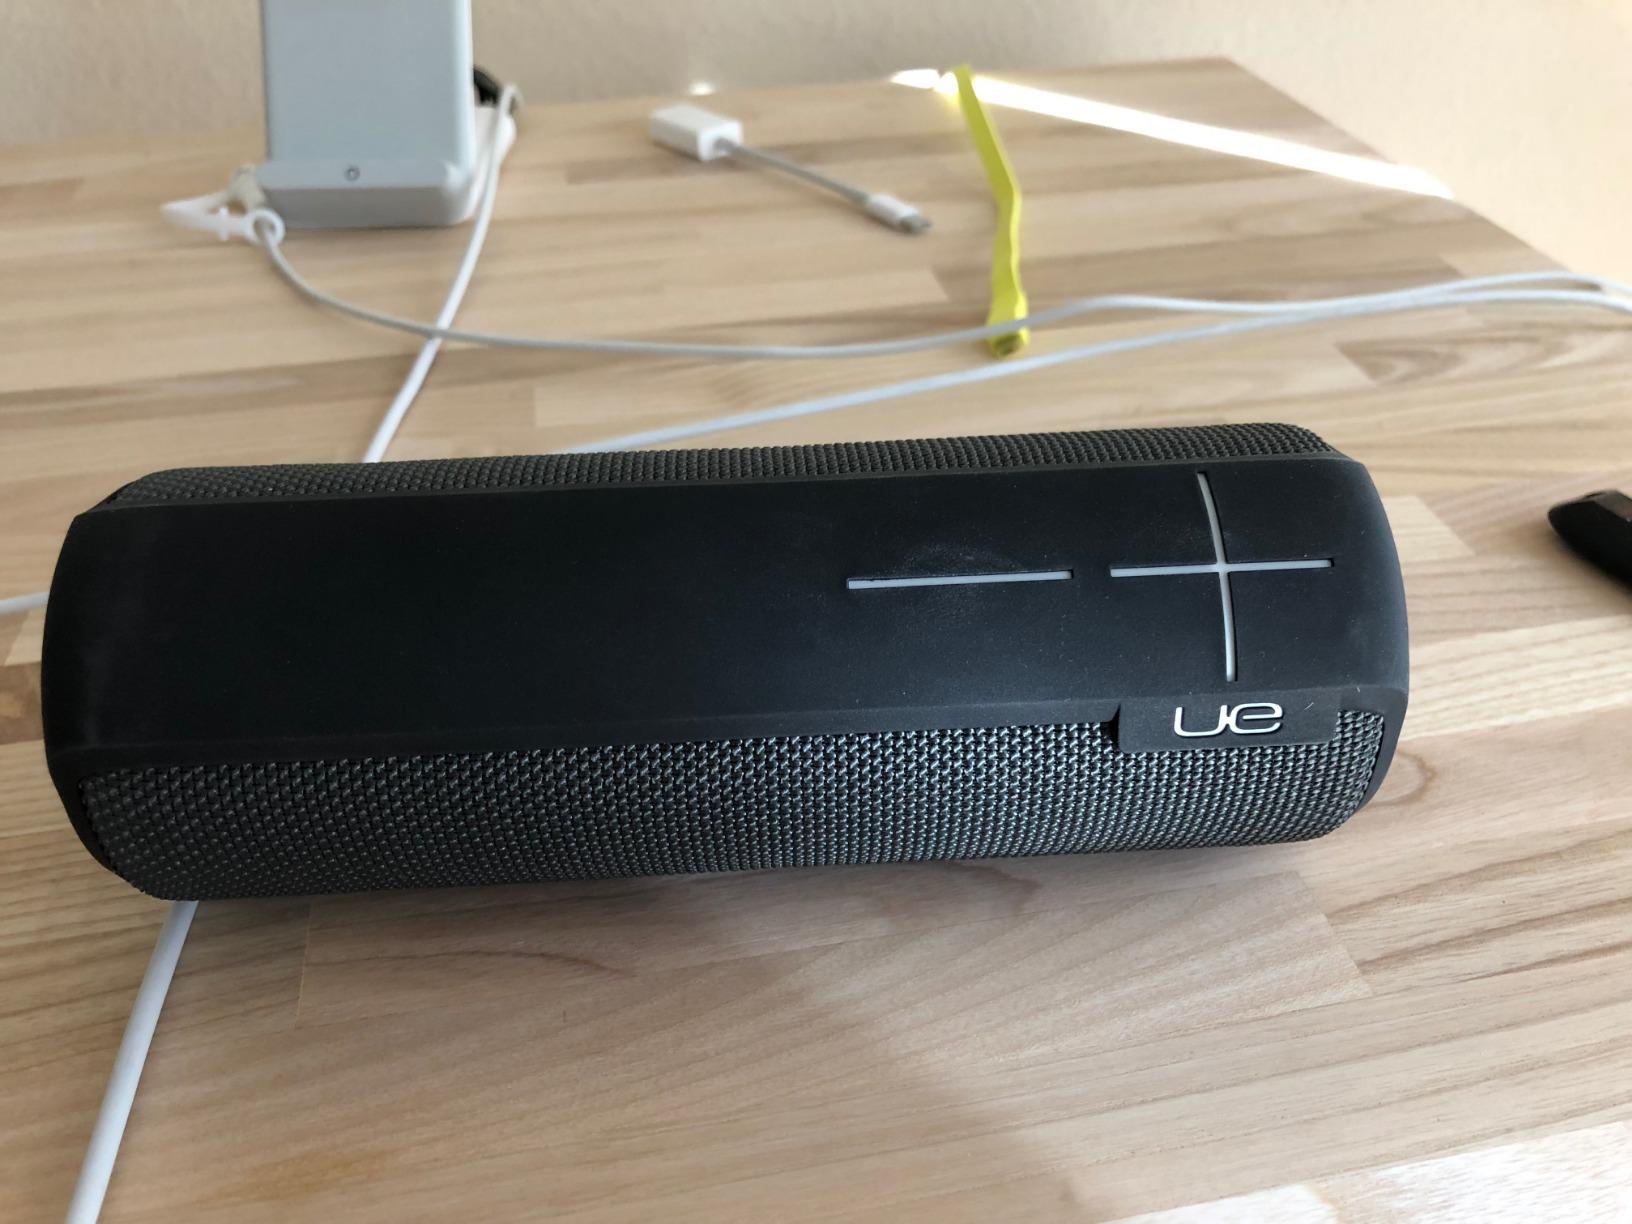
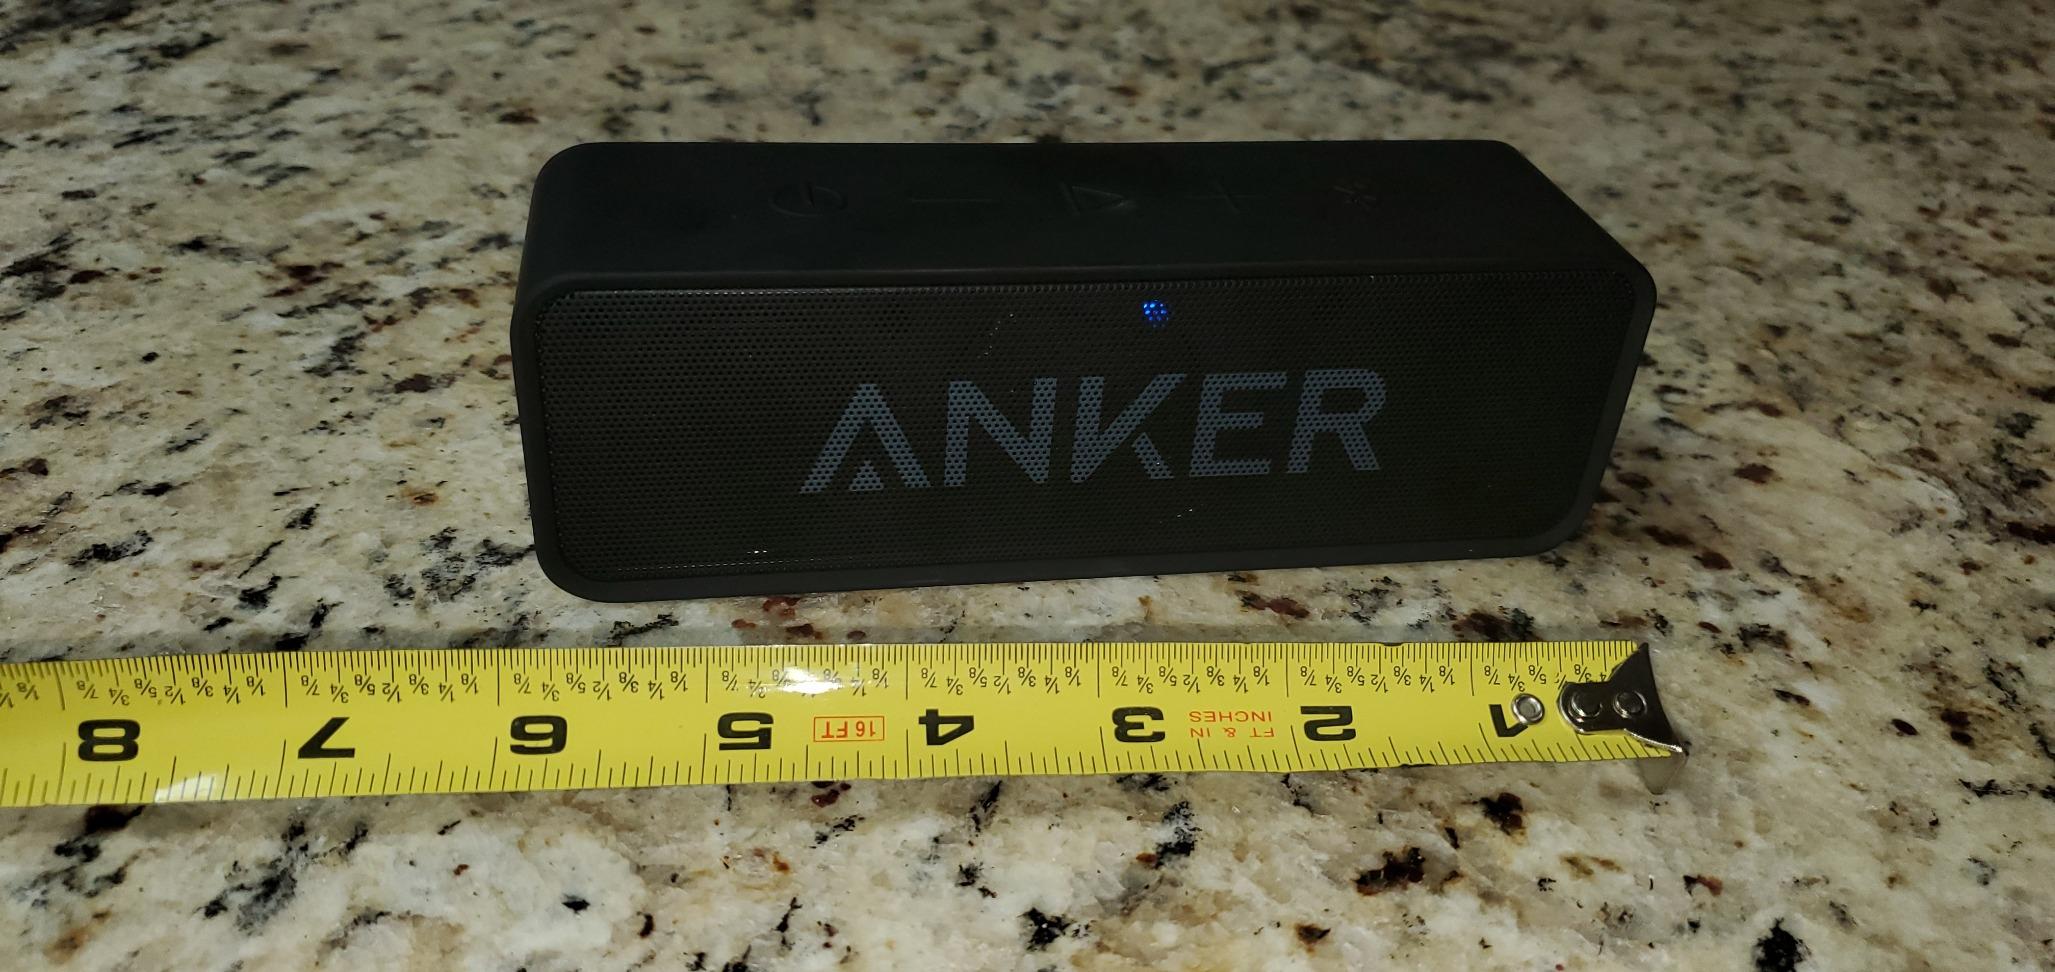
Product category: speaker
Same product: no